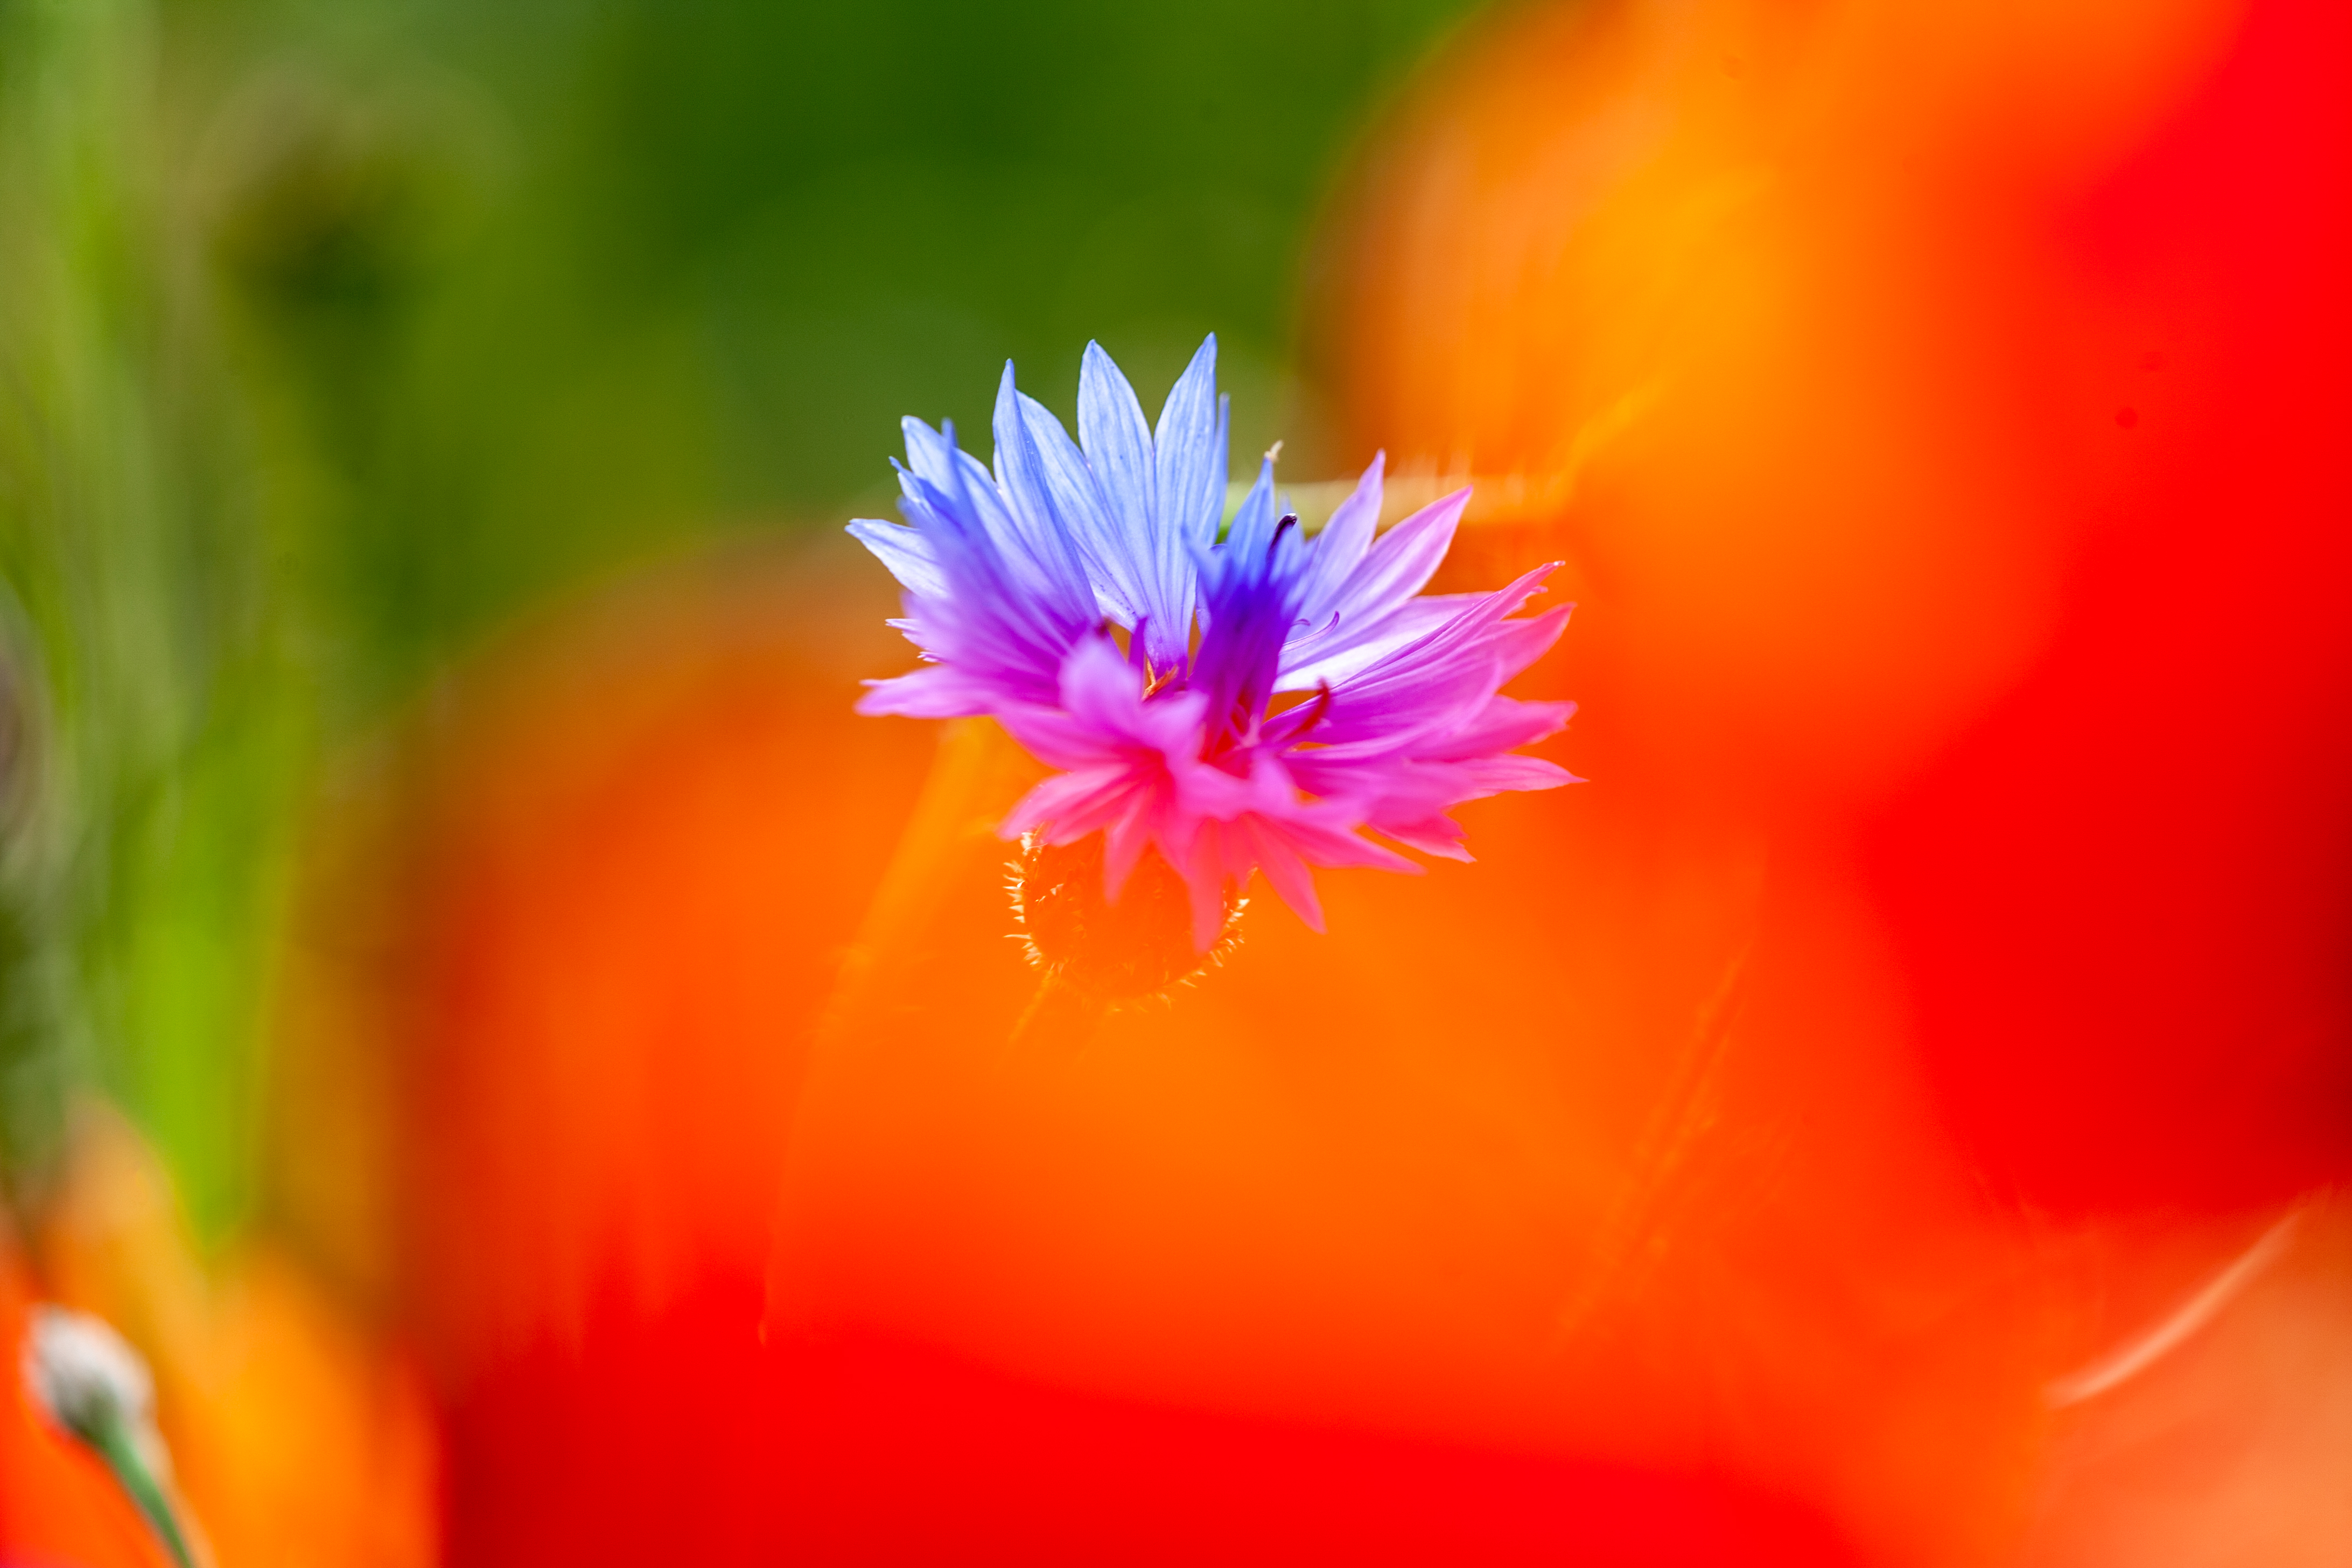
kornblume, botanik, biologie, flora, natur, blumen, flower, pflanzen, plants, garten, naturschutz, blau, einheimisch, plant, petal, organism, terrestrial plant, herbaceous plant, violet, aquatic plant, magenta, annual plant, electric blue, flowering plant, water lily, close up, macro photography, pollen, lotus family, wildflower, daisy family, peach, sacred lotus, grass, plant stem, art, still life photography, landscape, Pedicel, proteales, lily family, symmetry